Khalid Masud Gondal

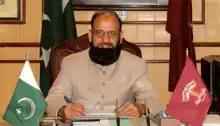

Khalid Masud Gondal or Khalid Masood Gondal (Urdu: خالد مسعود گوندل ) is the vice-chancellor of Fatima Jinnah Medical University since July 2022 and the President of CPSP since March 2023. He is also the member of PHEC and PMDC. He is a fellow of the Royal College of Physicians and Surgeons of Glasgow, the Royal College of Physicians of Edinburgh, and the American College of Surgeons. He has also served as vice-chancellor of King Edward Medical University, Lahore from June 2018 to June 2022.